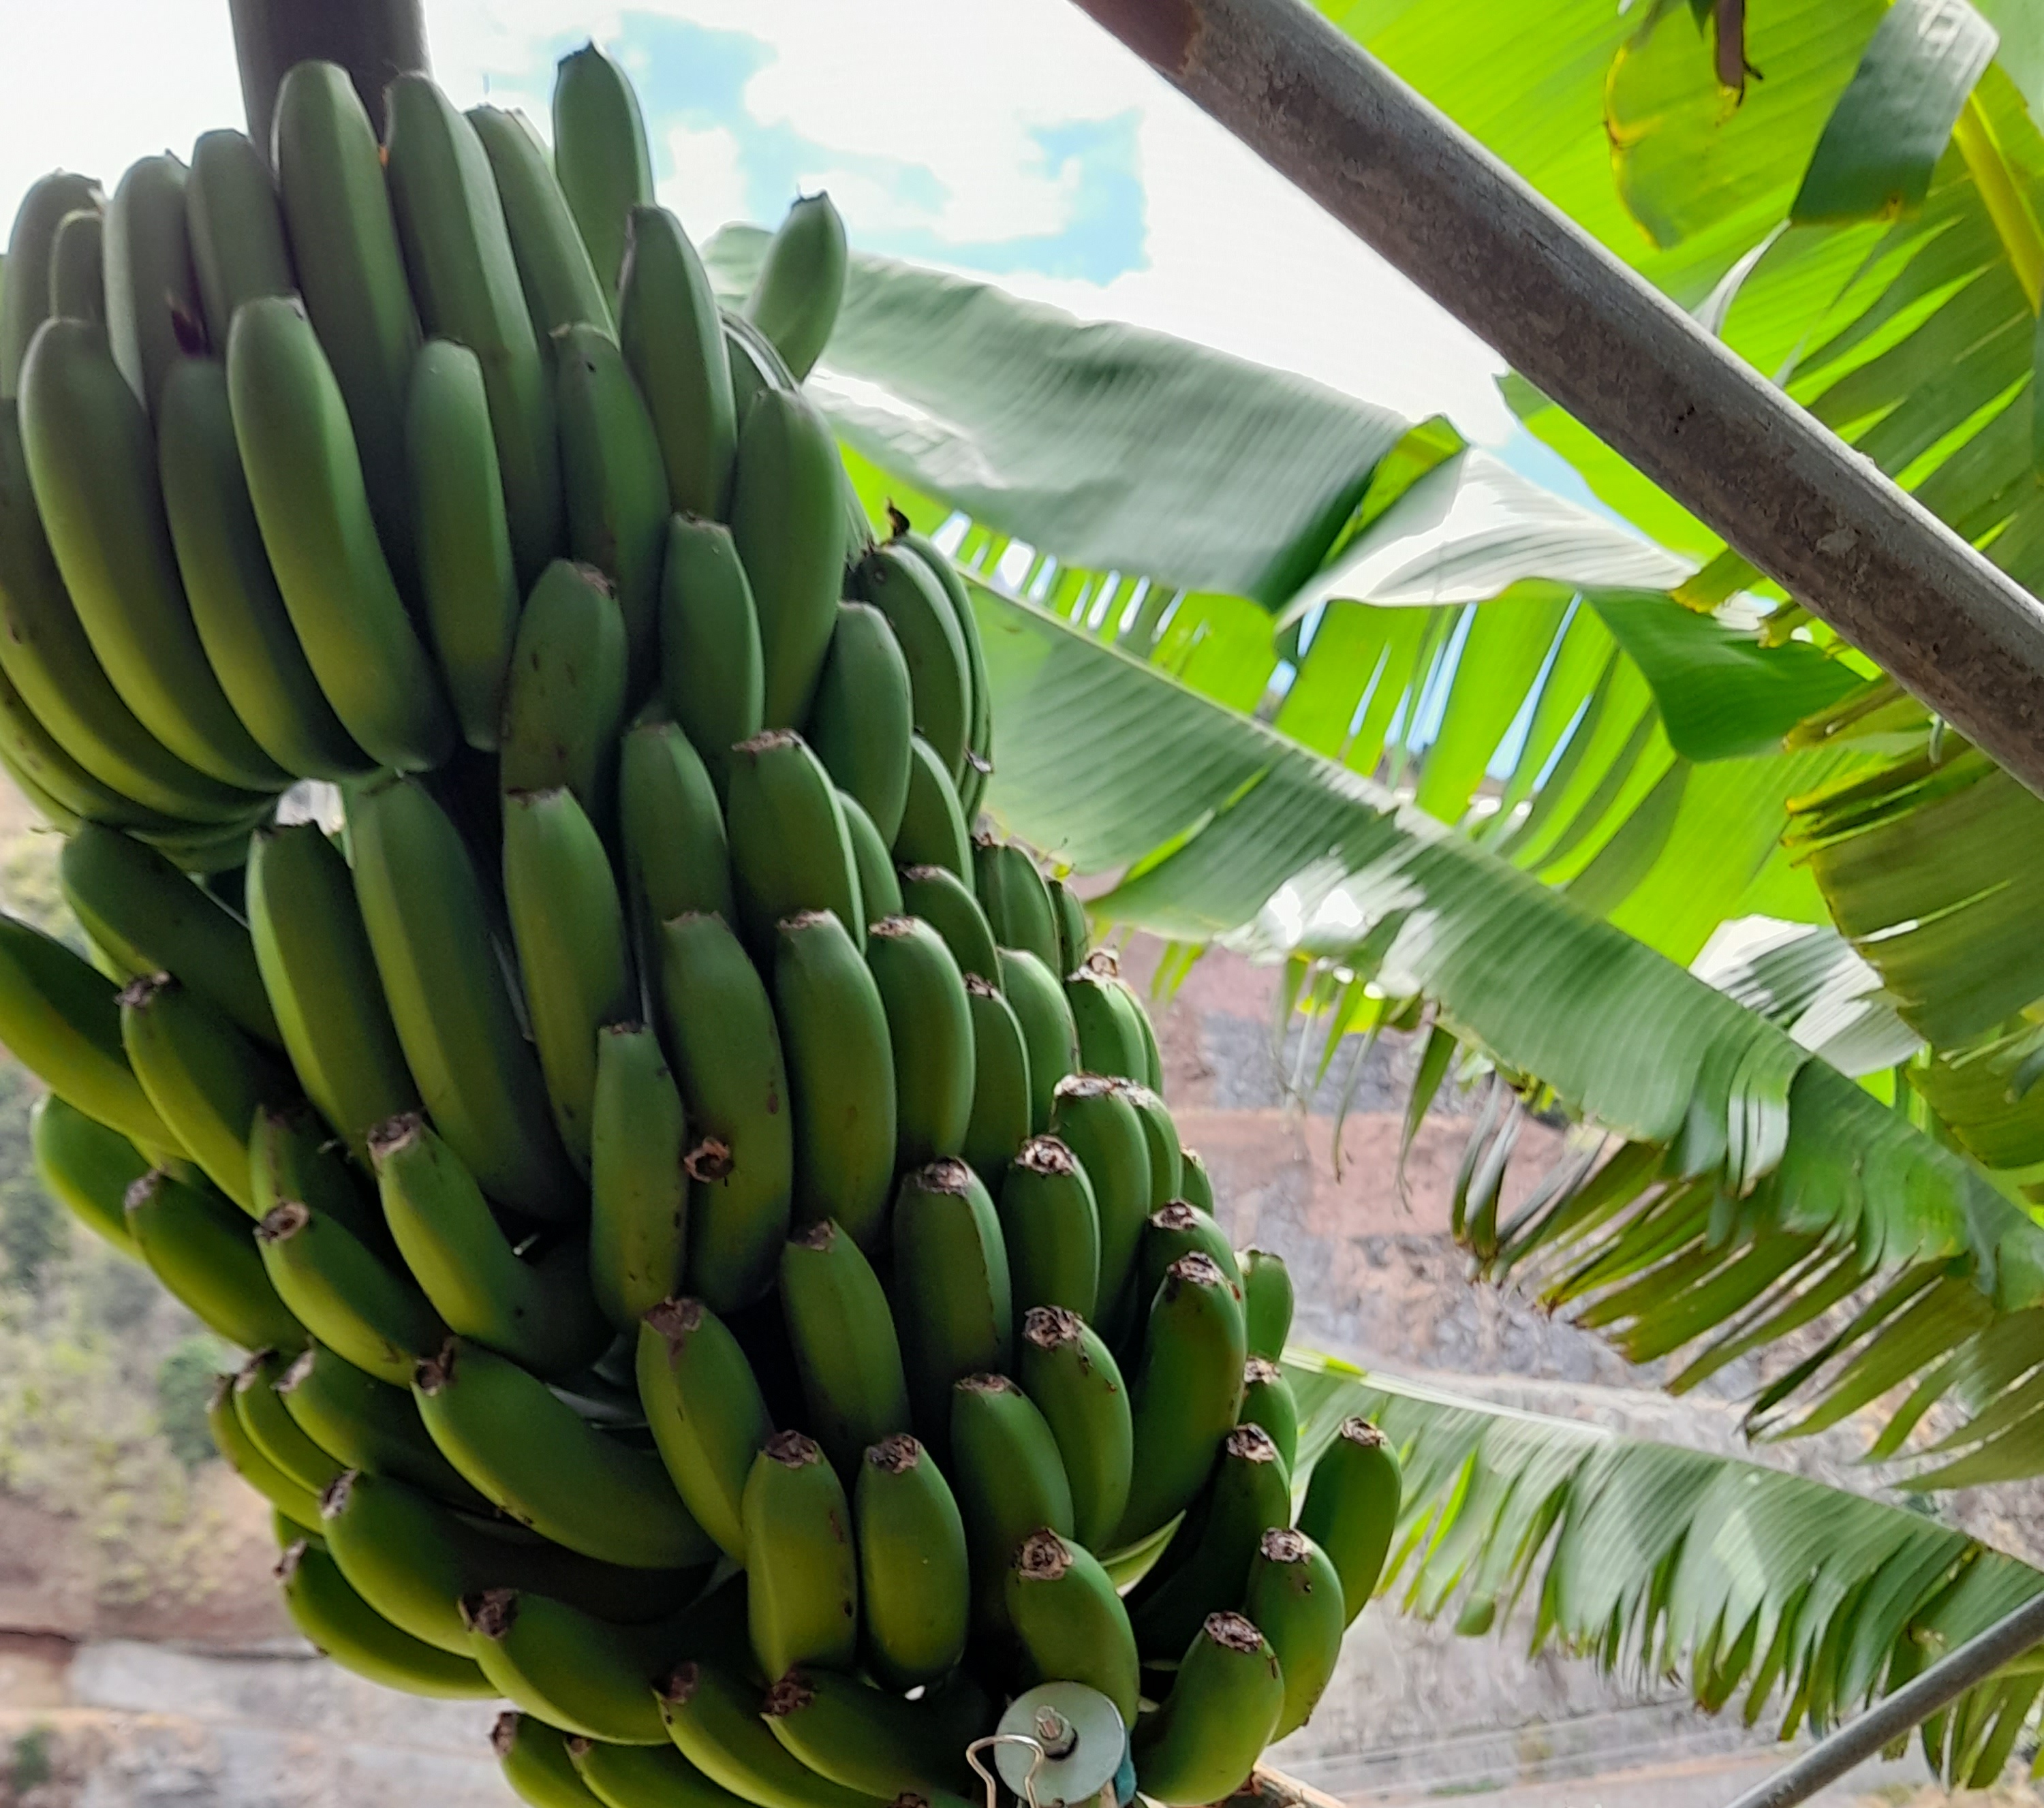
Label: Keep